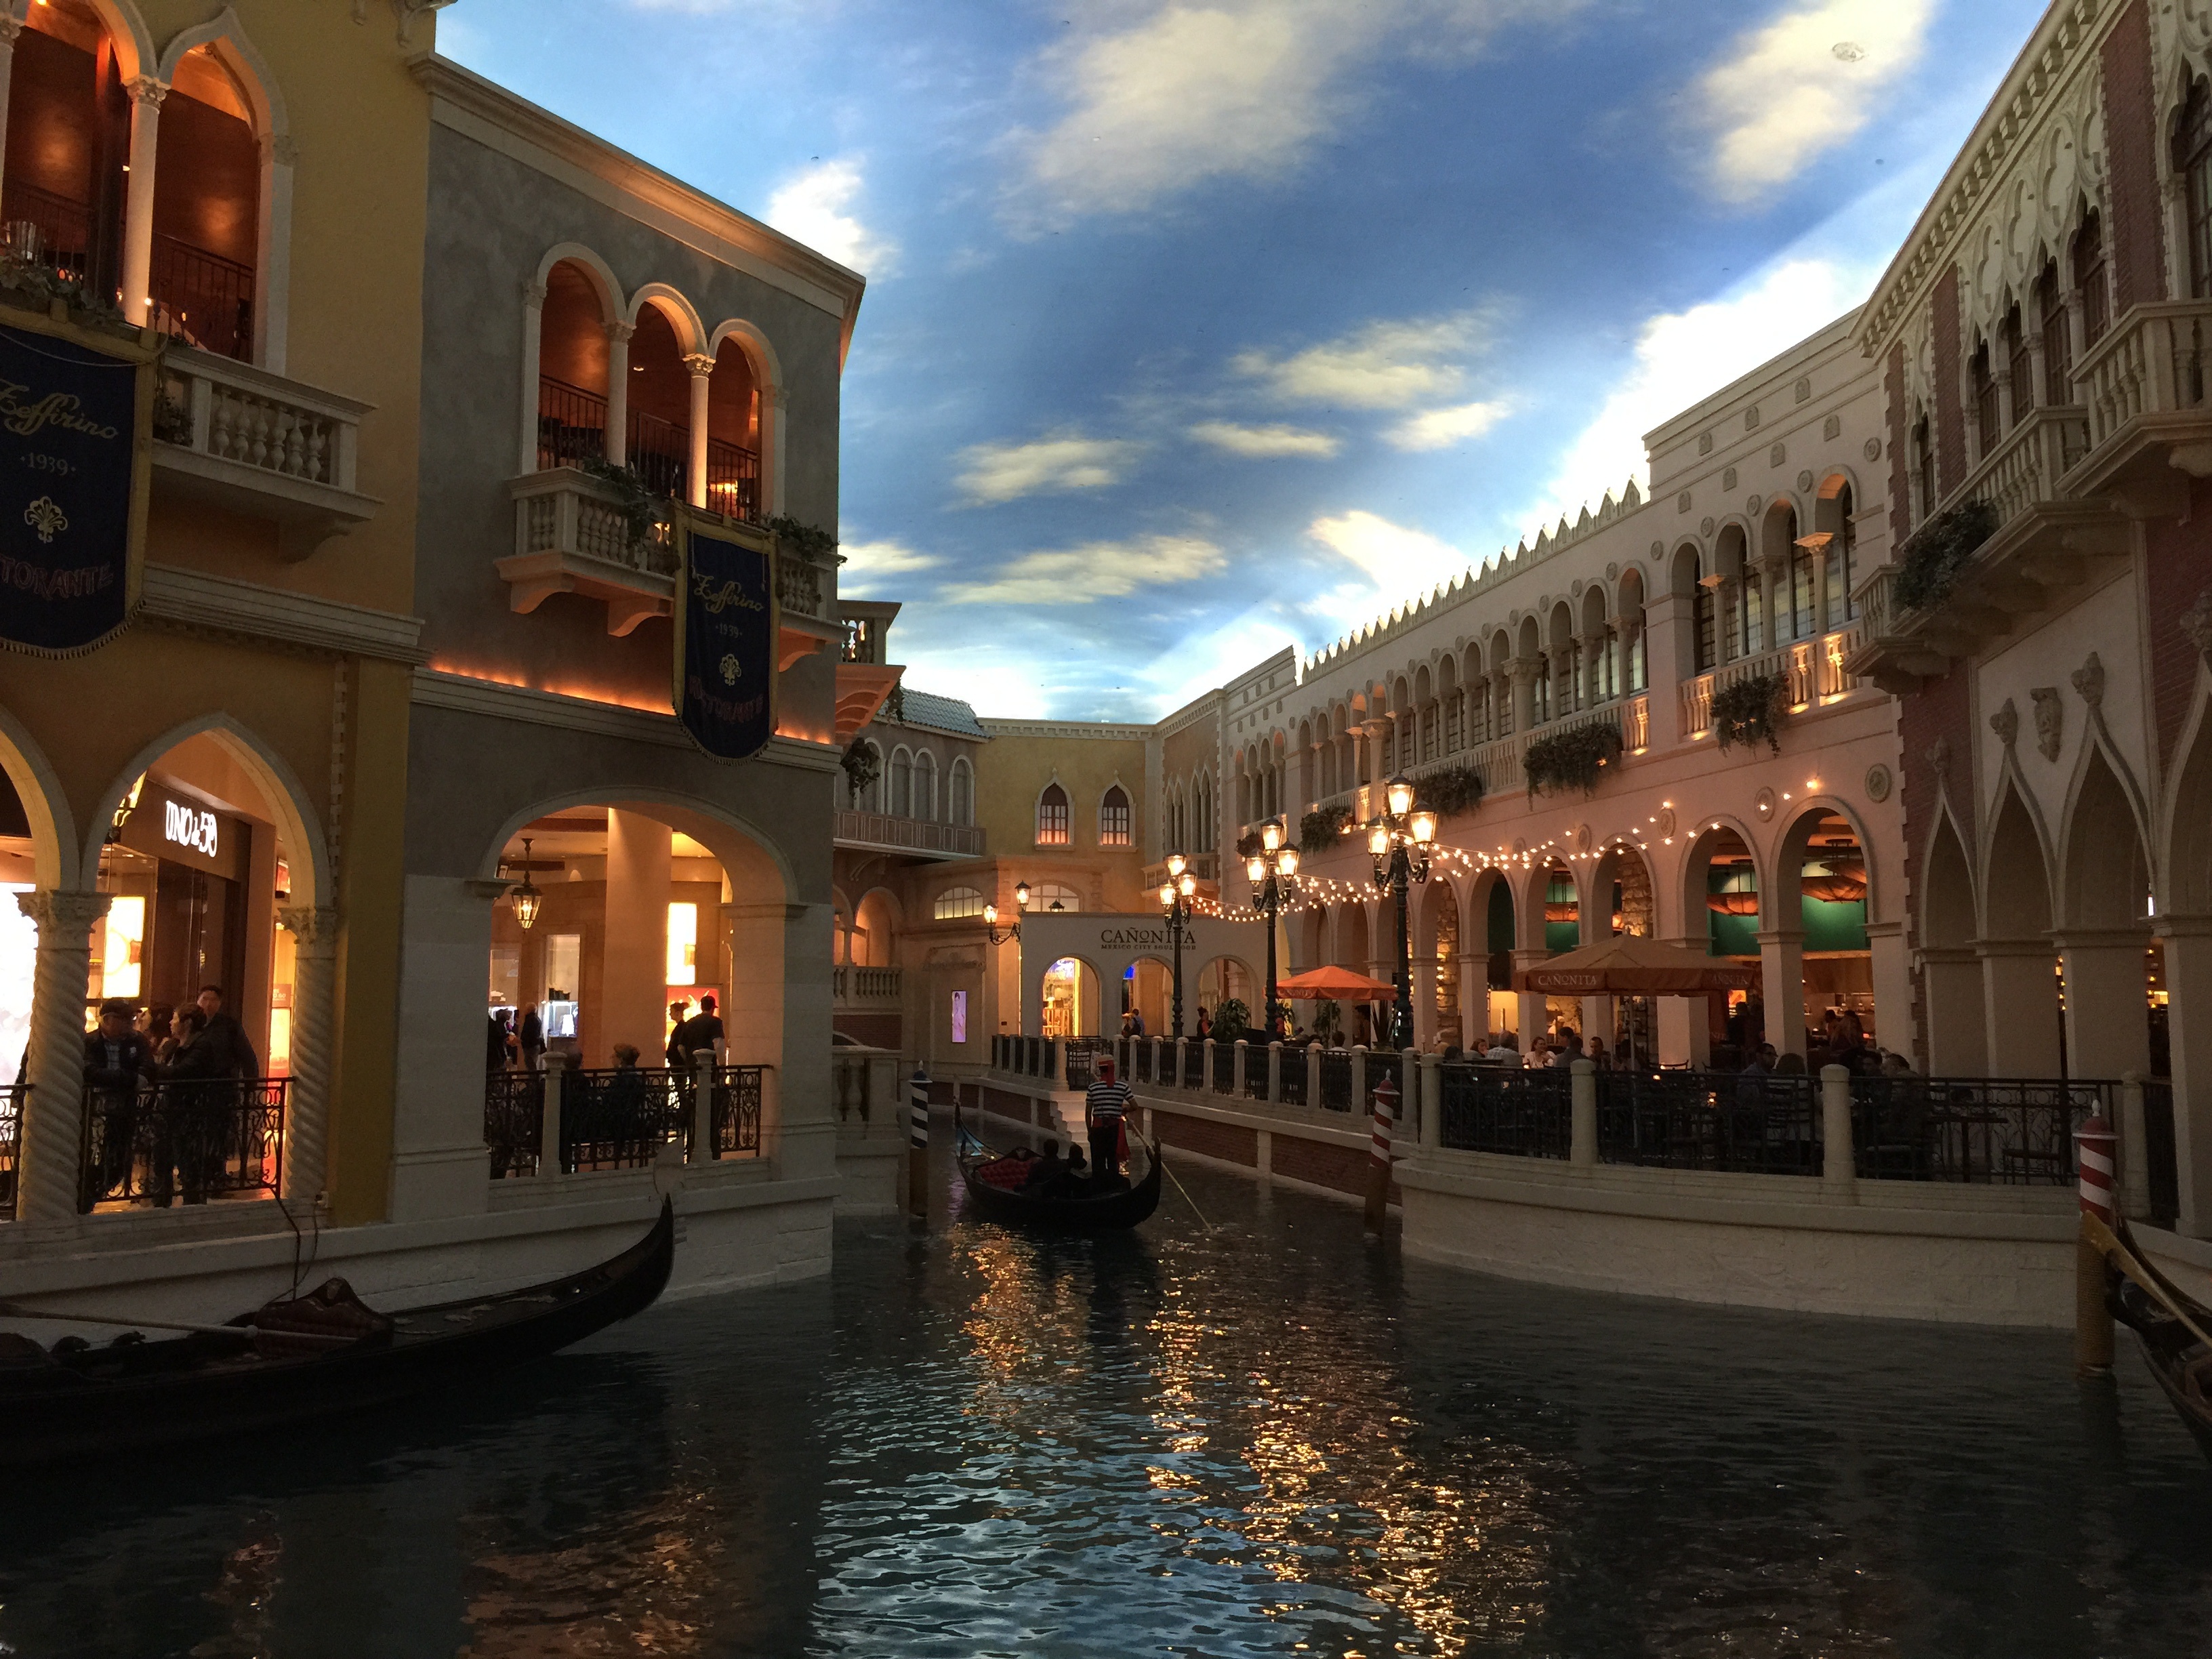
night, town, canal, cityscape, downtown, evening, reflection, plaza, tourism, waterway